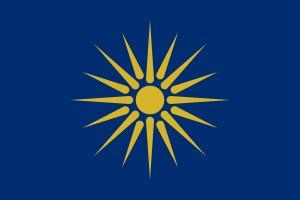
Le drapeau de la Macédoine du Nord est composé d'un soleil jaune à huit rayons sur un ciel rouge. Il a été adopté en 1995.